HMS Utmost

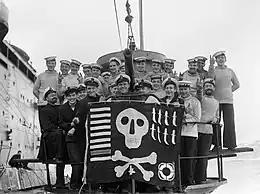
Crew of HMS "Utmost" with their "Jolly Roger" success flag

"Utmost" went on to destroy the (already grounded and damaged) Italian merchant "Marigola", and together with her sister, since transferred to the Poles, ORP "Sokół", sank the Italian merchant "Balilla". "Utmost" later unsuccessfully attacked the Italian merchants "Fabio Filzi" and "Siculo", as well as the Italian auxiliary minelayer "Barletta". She also torpedoed and damaged the Italian cruiser .